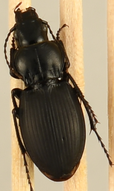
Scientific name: Cyclotrachelus torvus
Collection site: Northern Great Plains Research Laboratory Site (NOGP), plot NOGP_009